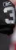
Number: 3